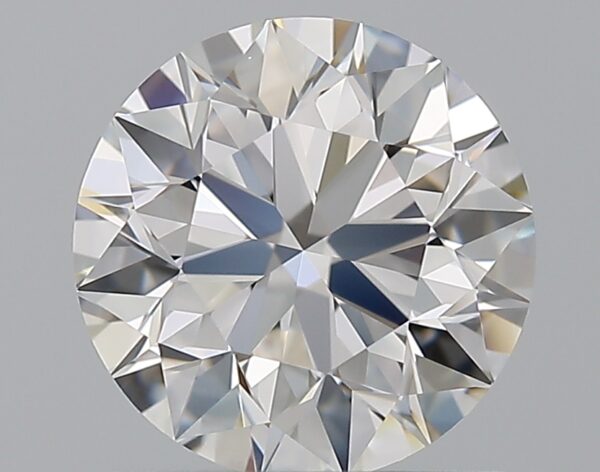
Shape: round
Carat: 1
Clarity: IF
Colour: E
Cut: EX
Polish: EX
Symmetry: EX
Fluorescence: N
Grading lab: GIA
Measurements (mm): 6.34 x 6.37 x 4